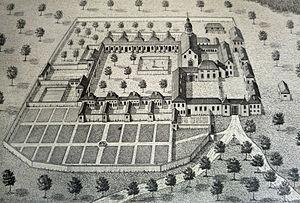
Gravure de la Chartreuse de Meyriat (Vieu d'Izenave, Ain, France), faite d'après un tableau du XVIIIe siècle conservé à la Grande Chartreuse et reproduite dans le livre
Hugues de Balma est un moine chartreux du XIIIᵉ siècle, auteur d'un traité qui commence par les mots Viae Sion lugent, connu aussi sous les titres de Théologie mystique ou de De triplici via. Au début du XXᵉ siècle, des recherches historiques ont permis d'identifier cet auteur à Hugues de Dorche qui fut prieur de la chartreuse de Meyriat à la fin du XIIIᵉ siècle. Suivant cette hypothèse, largement admise mais néanmoins discutée, il peut aussi être appelé « Hugues de Balma de Dorche ».
Vieu-d'Izenave est une commune française, située dans le département de l'Ain en région Auvergne-Rhône-Alpes.
La chartreuse de Meyriat est un ancien monastère de l'ordre des chartreux. Elle est située dans la commune de Vieu-d'Izenave du département de l'Ain en région Auvergne-Rhône-Alpes.